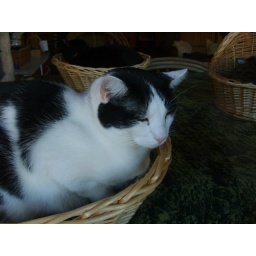
Basket in the window kitty